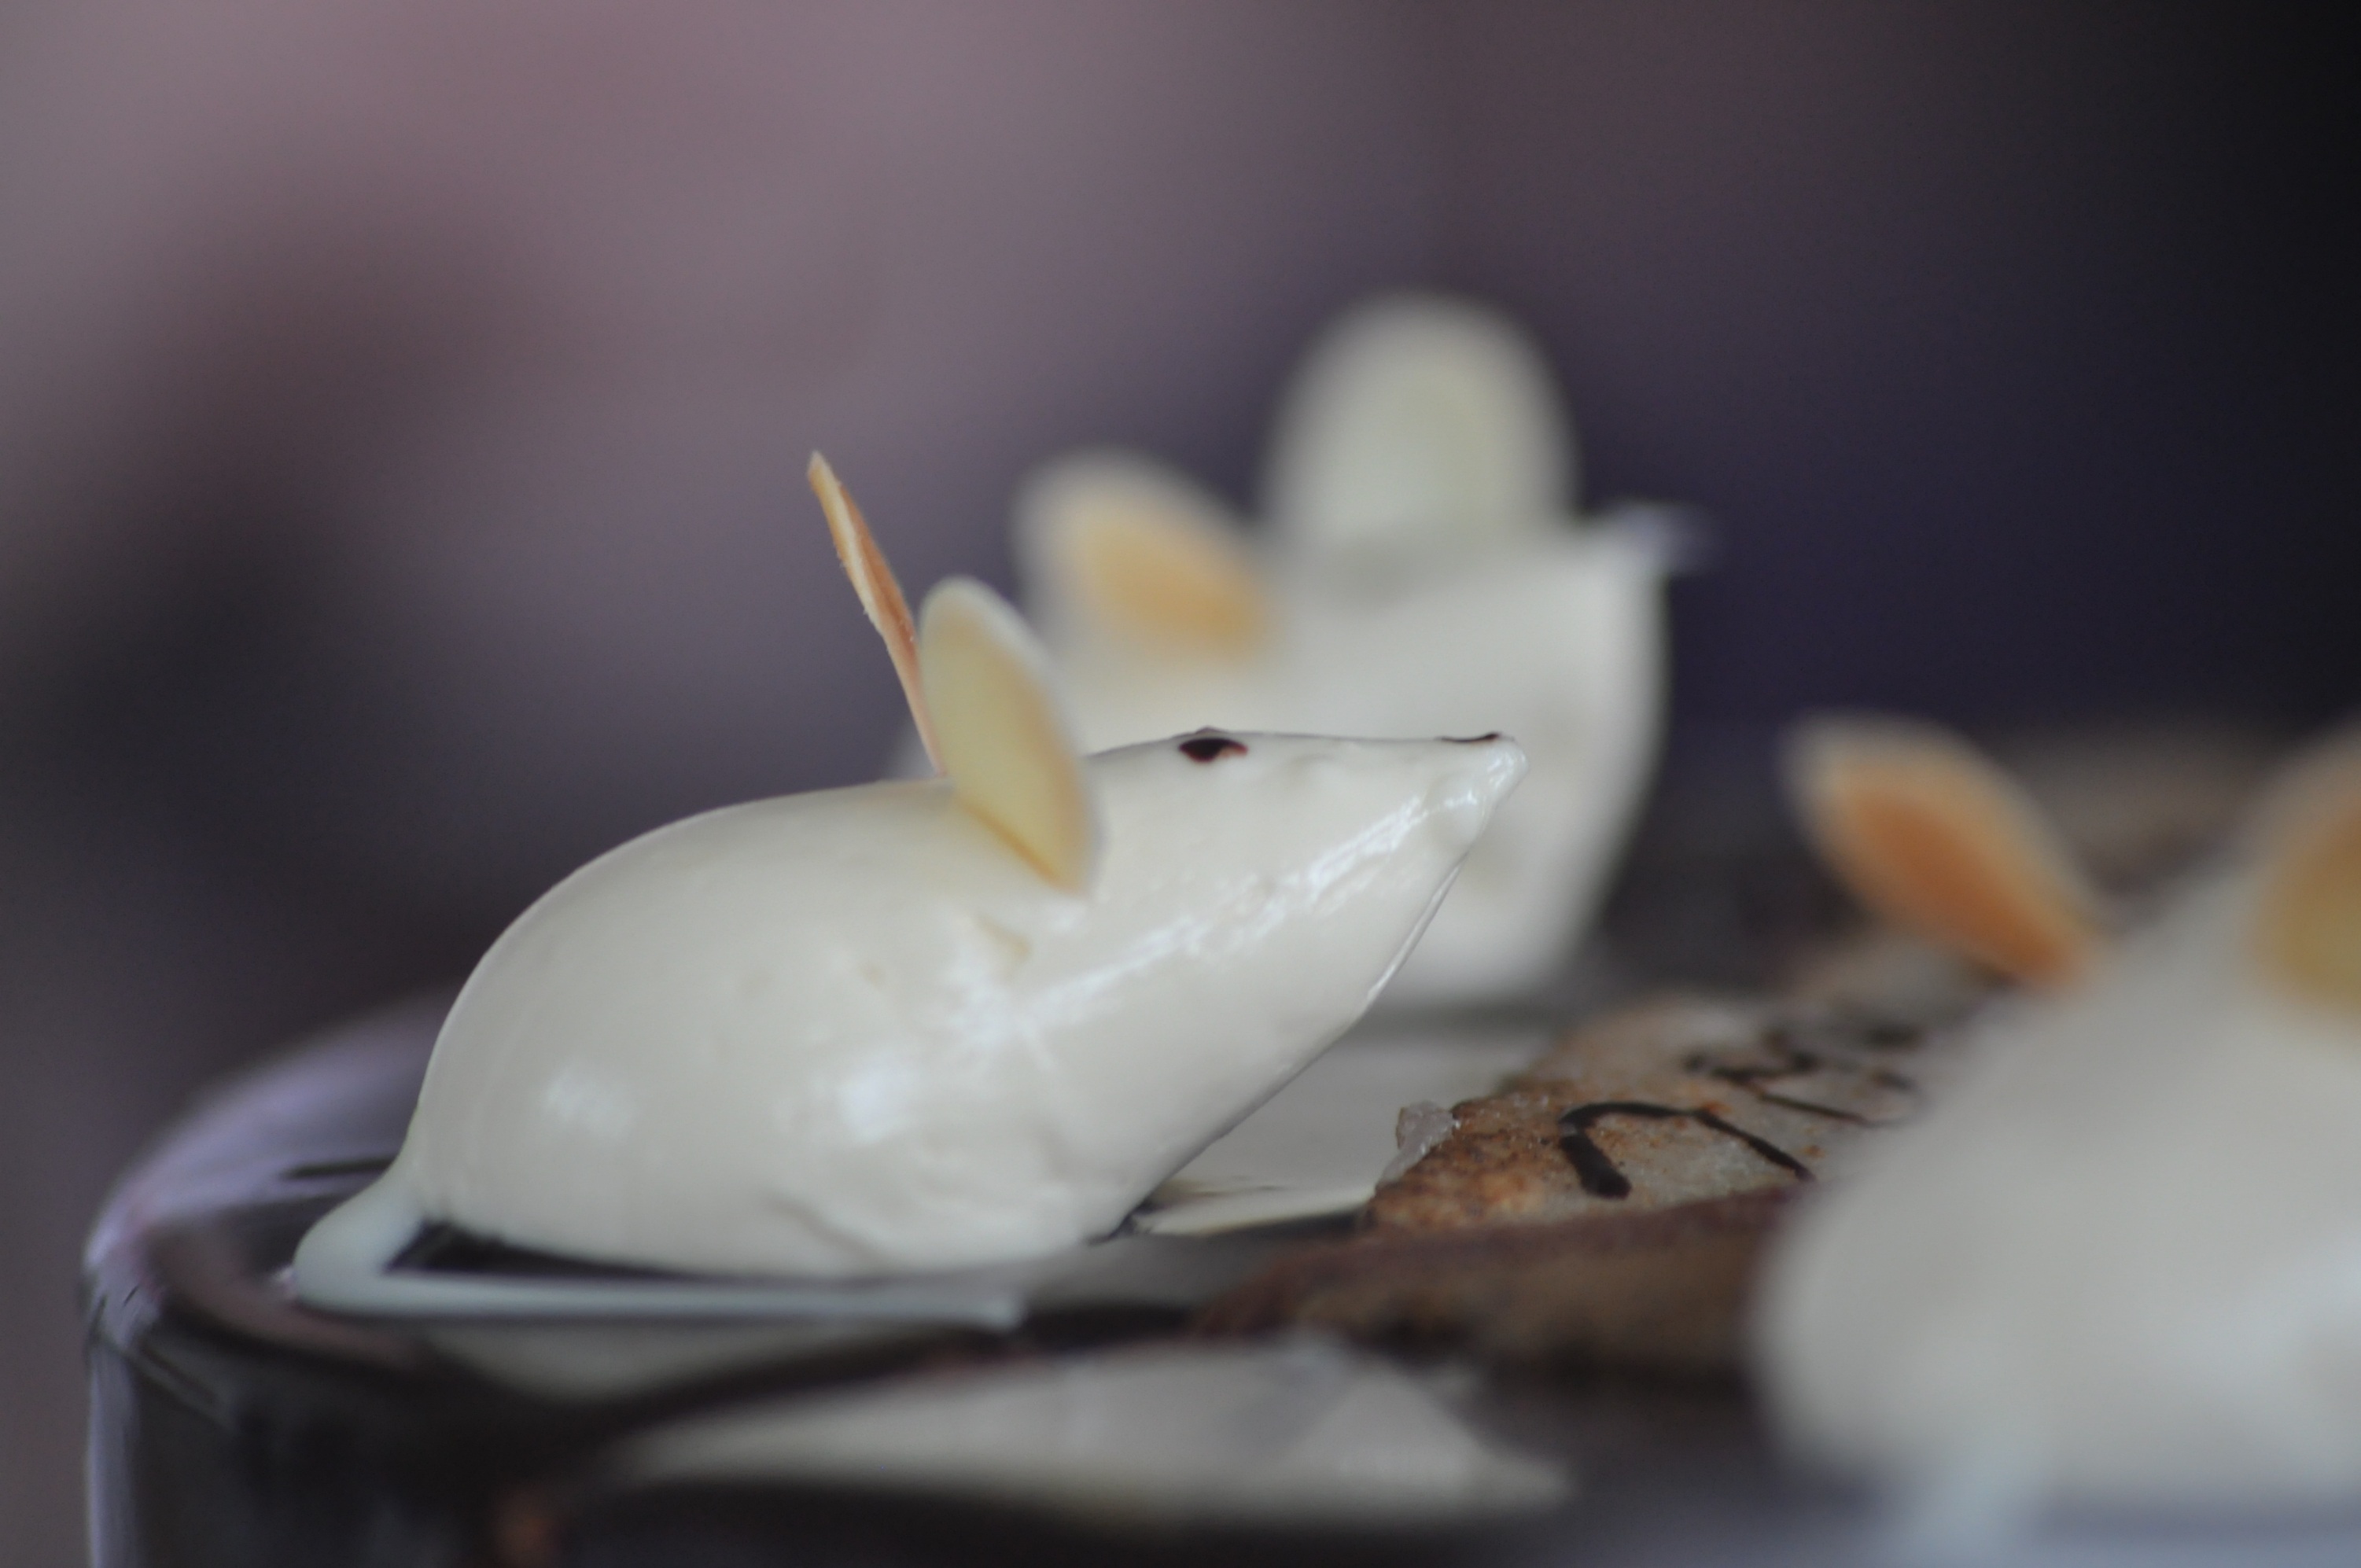
hand, bird, white, mouse, food, dessert, cake, close up, tart, macro photography